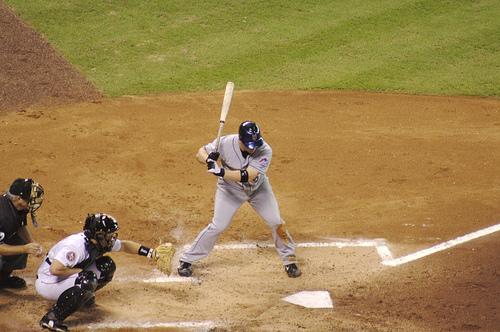
Two baseball players and an umpire on a baseball field.